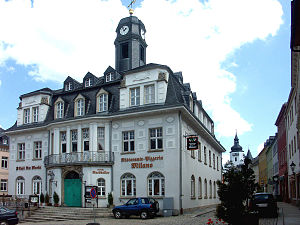
Schwarzenberg (Erzgebirge) / Historie
Schwarzenberg er en by i Erzgebirge i Landkreis Aue-Schwarzenberg den tyske delstat Sachsen, og hører til Städtebund Silberberg. I den 850 år gamle by, der engang var centrum for borgen Schloss Schwarzenberg, lever omkring 16.500 mennesker.